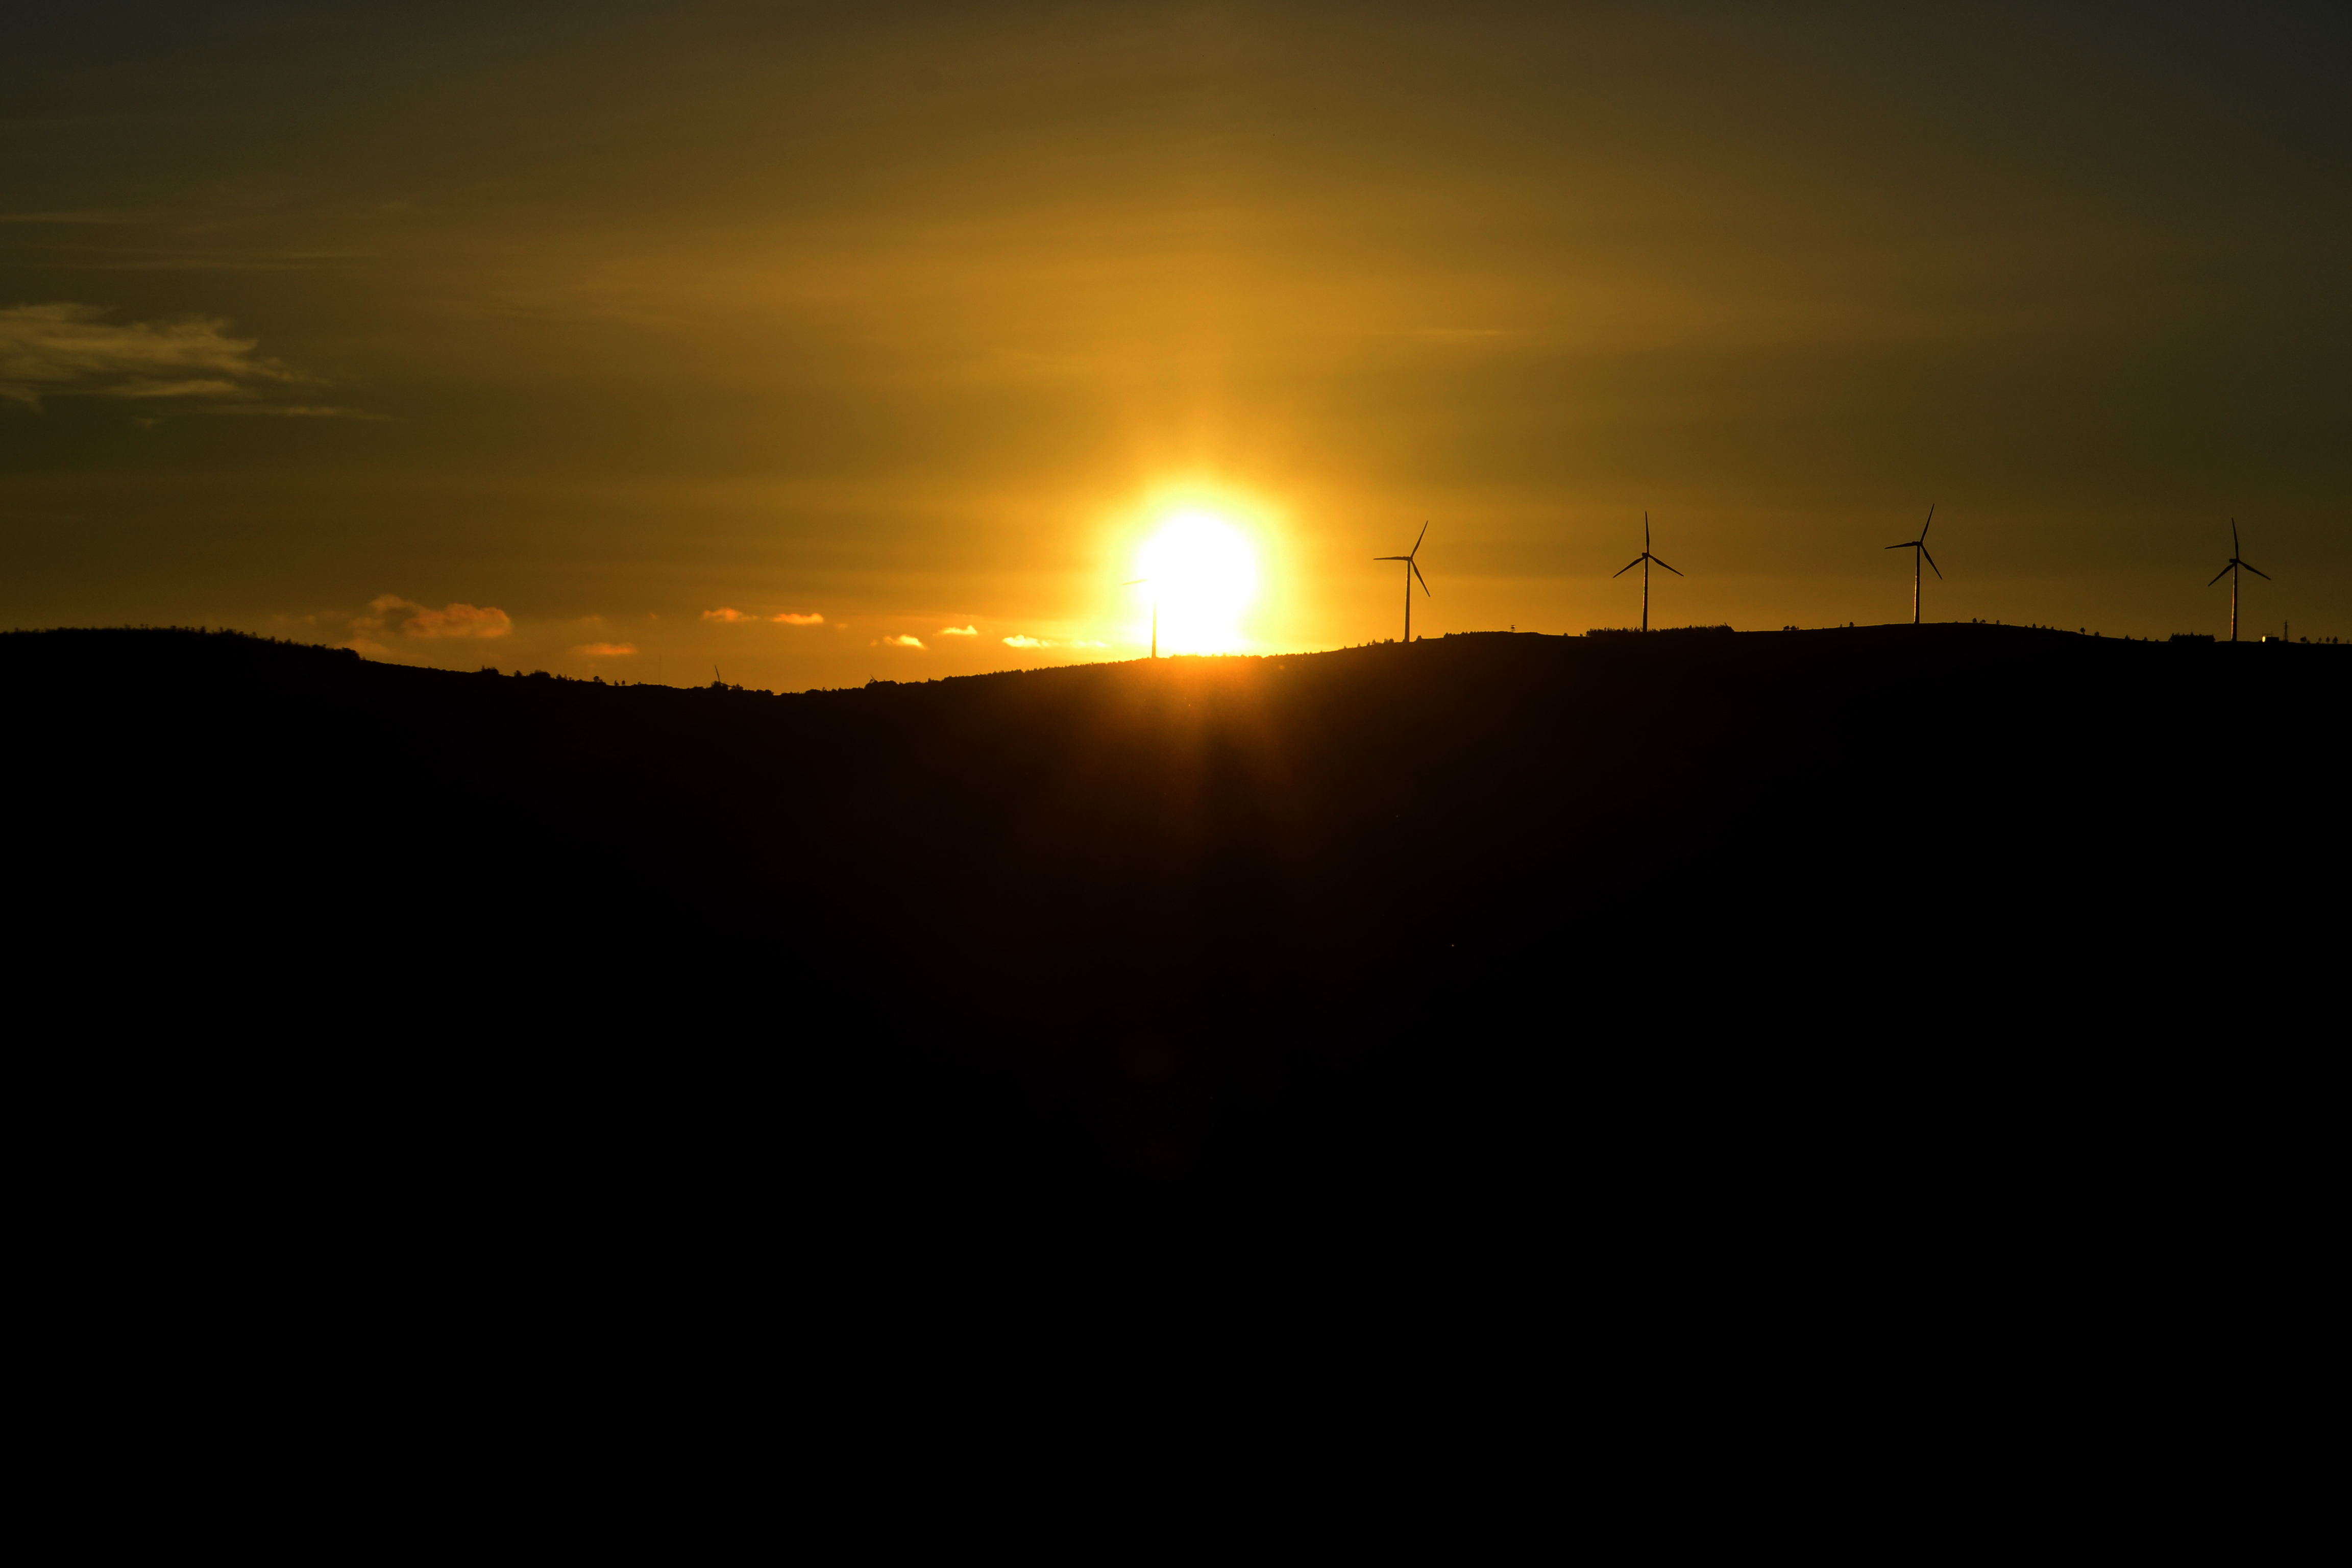
landscape, sunset, wind generator, wind camp, sky, sun, horizon, sunrise, cloud, sunlight, light, evening, morning, astronomical object, yellow, afterglow, atmosphere, heat, dusk, ecoregion, tree, dawn, calm, photography, hill, meteorological phenomenon, sea, mountain, darkness